HM Prison Reading

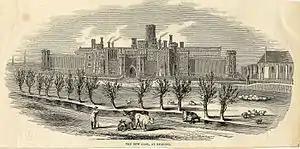
Reading Gaol in 1844

HM Prison Reading was built in 1844 as the Berkshire County Gaol in the heart of Reading on the site of the former county prison, alongside the ruins of Reading Abbey and beside the River Kennet.